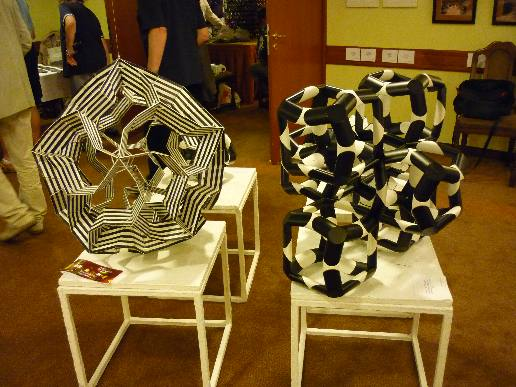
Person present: No